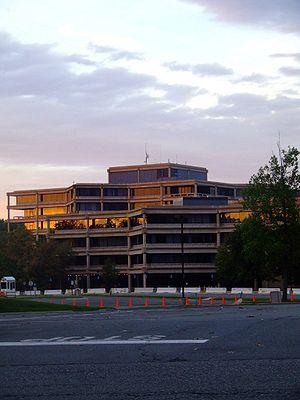
Le Geographic Names Information System, littéralement en français « Système d'Information des Noms Géographiques », est une base de données qui indexe plus de deux millions de références physiques et culturelles aux États-Unis et dans ses dépendances territoriales.